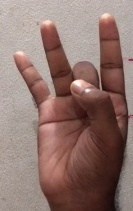
ASL sign: 8